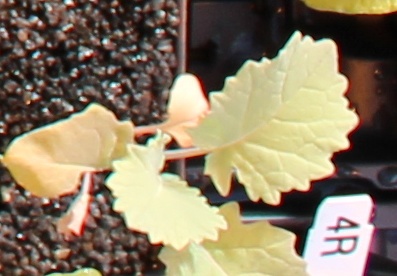
Label: Canola